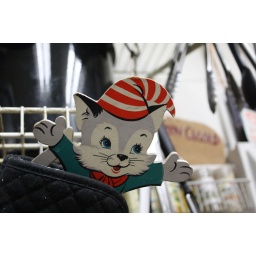
little cat in an oven mitt